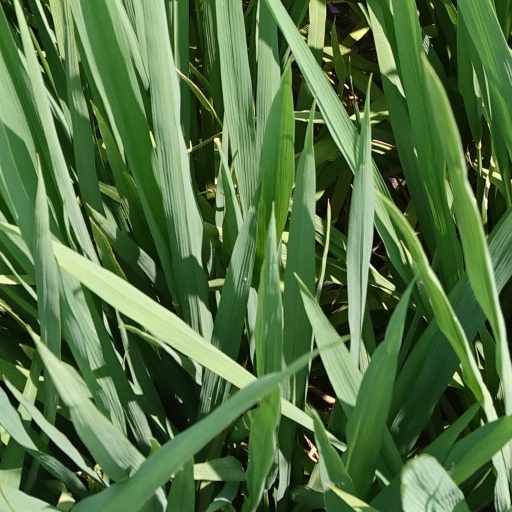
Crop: rice